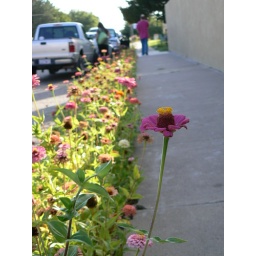
flowers by Evelyn's house